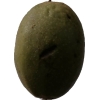
Label: nut